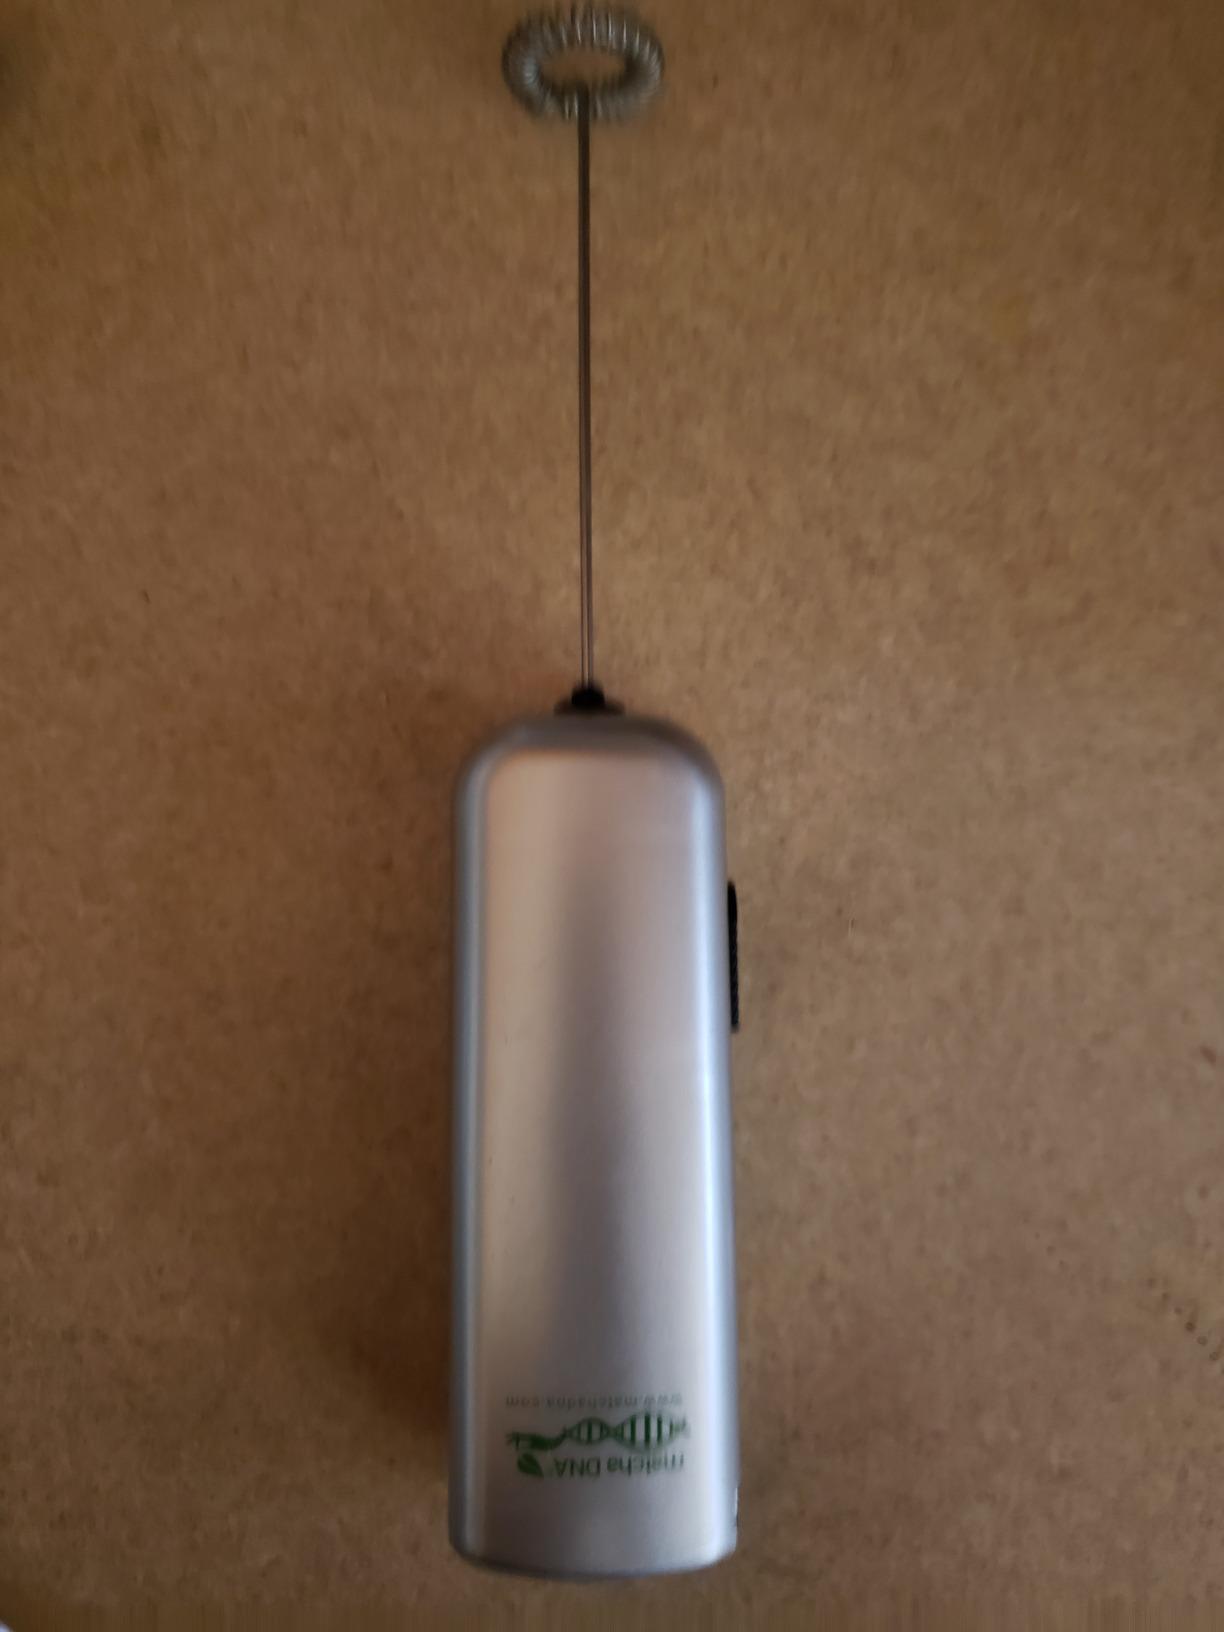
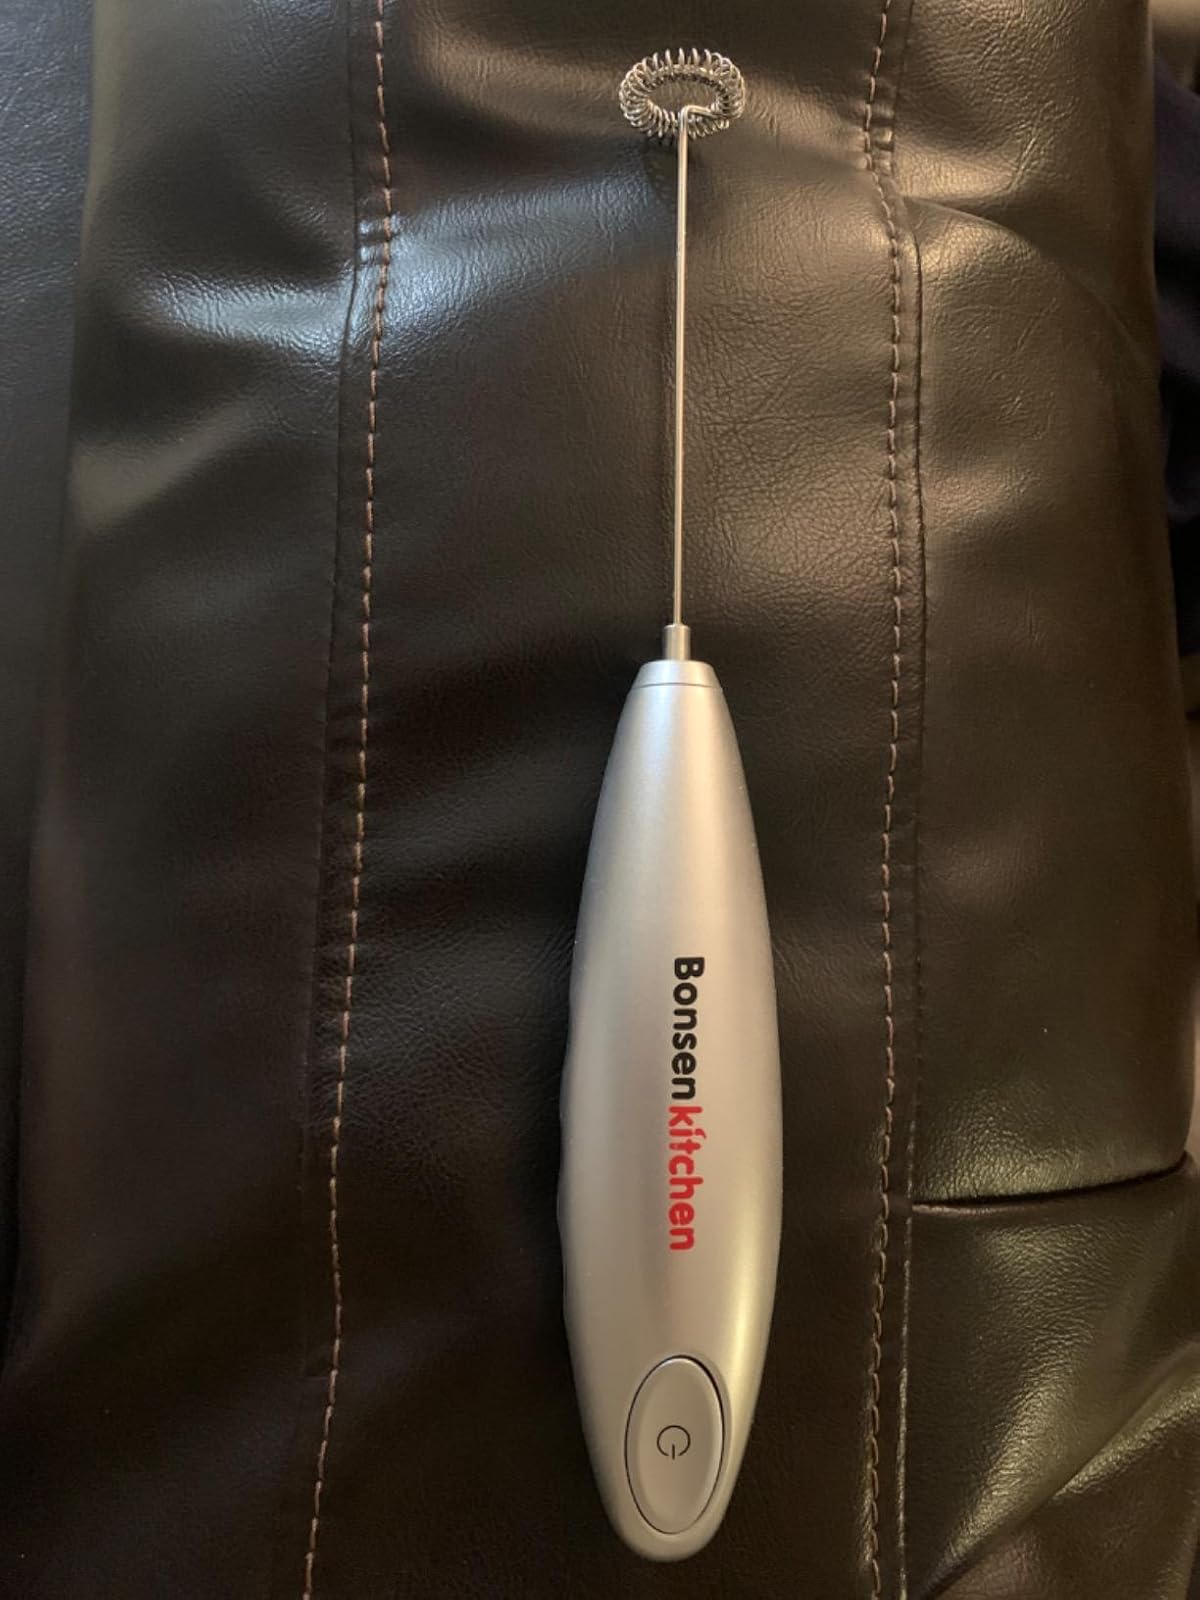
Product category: items_mixer
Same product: no